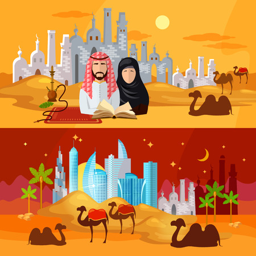
banners tradition and culture of the countries illustration